Chrisso, Phocis

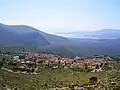
Chrisso

Chrisso is a village in Phocis, Greece. The modern village sits north of the ancient town of Crissa, a powerful city-state of ancient Greece which gave its name to the Crissaean plain and the Crissaean Gulf and lies in the southwestern foothills of Mount Parnassus. Chrisso is 2 km southwest of Delphi, 10 km southeast of Amfissa and 6 km northeast of Itea. The Greek National Road 48 (Nafpaktos - Delphi - Livadeia) passes west of the village. Chrisso belongs to the municipality of Delphi.